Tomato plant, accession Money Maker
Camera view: vertical (180 deg); turntable rotation: 300 degrees
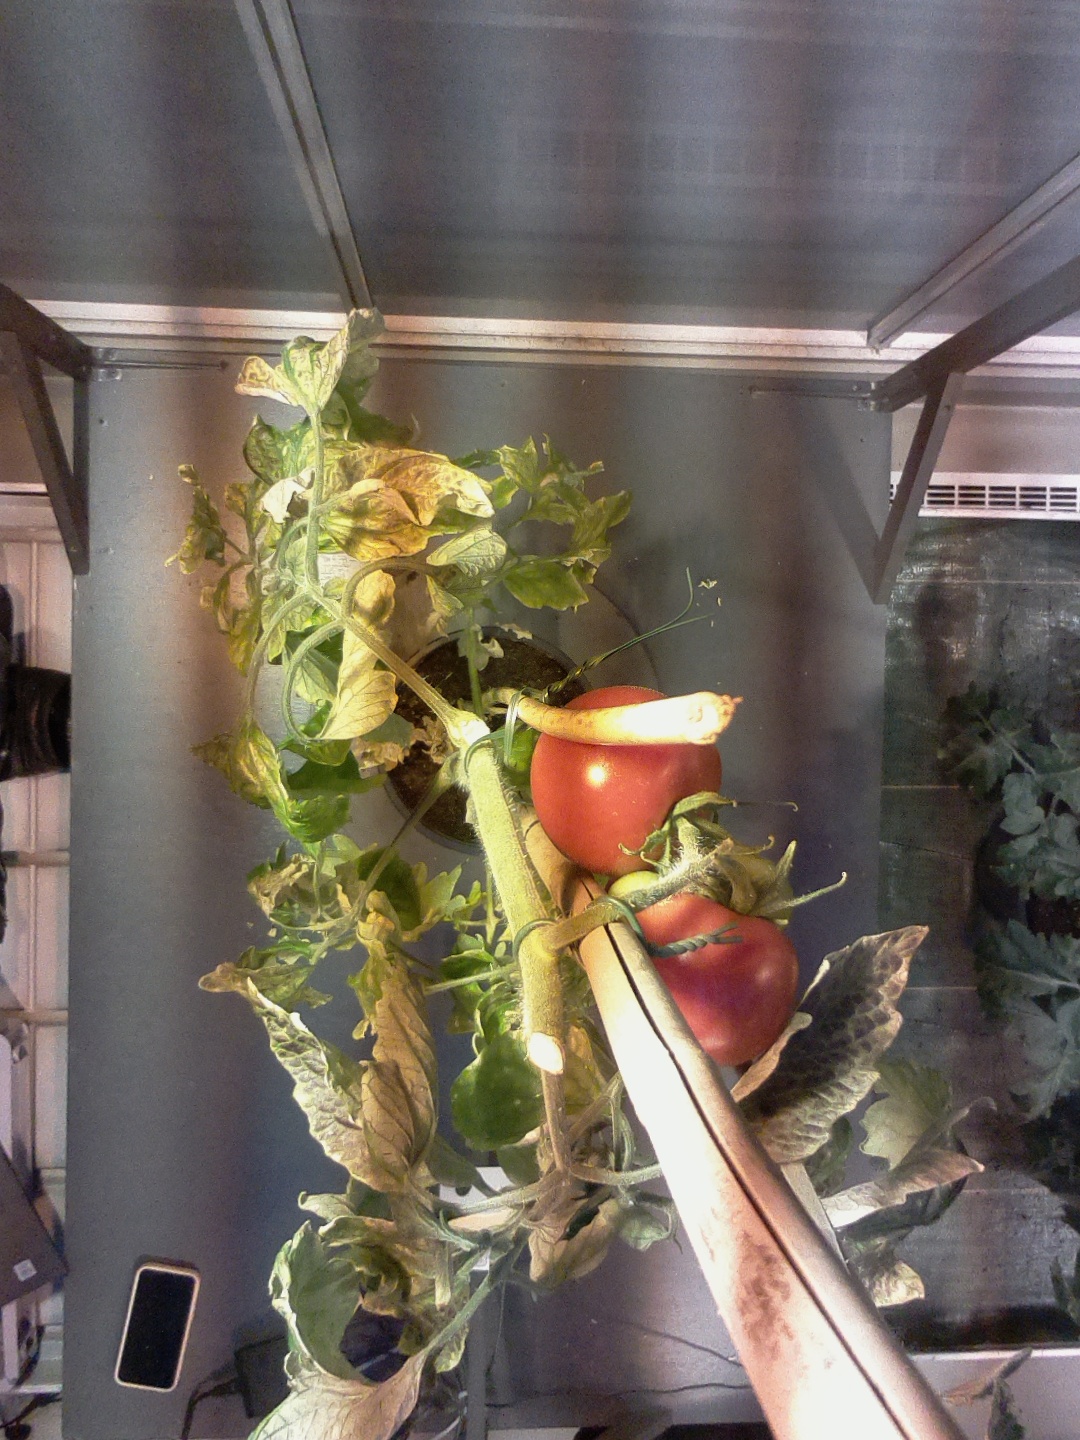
BBCH growth stage 87: 70%-80% of fruits show typical fully ripe color